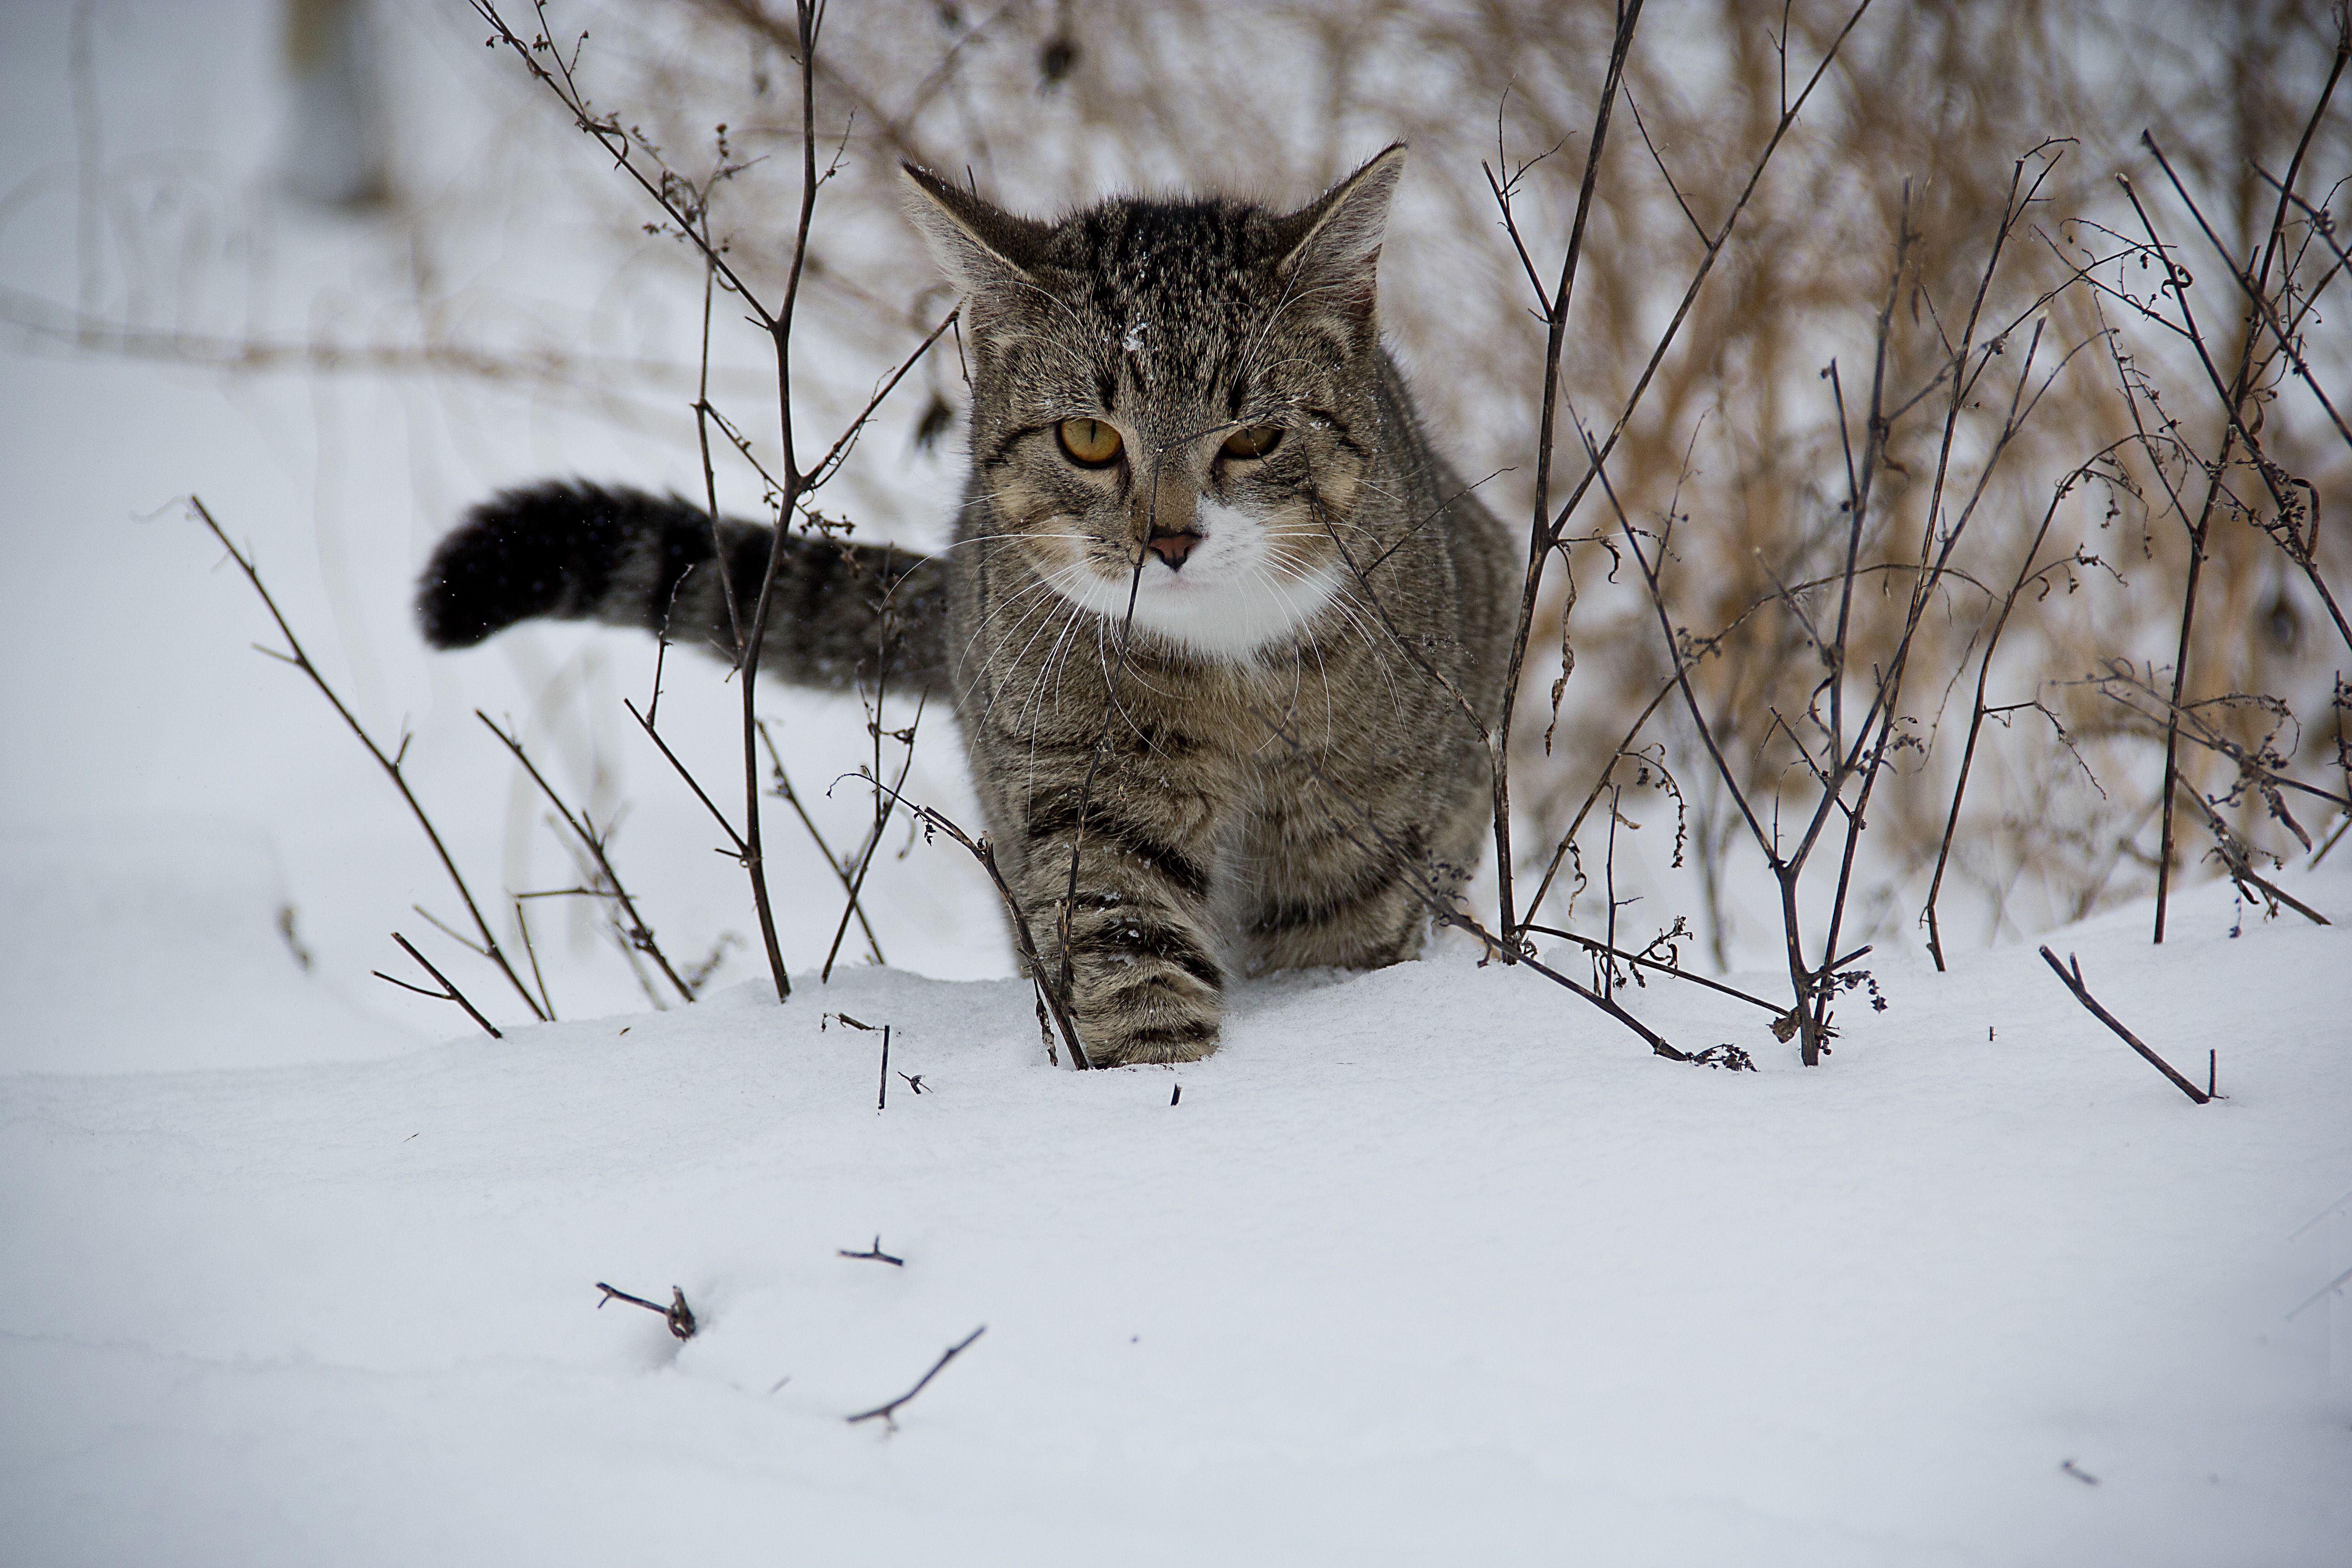
branch, snow, winter, animal, wildlife, cat, weather, mammal, fauna, whiskers, vertebrate, lynx, wild cat, small to medium sized cats, cat like mammal